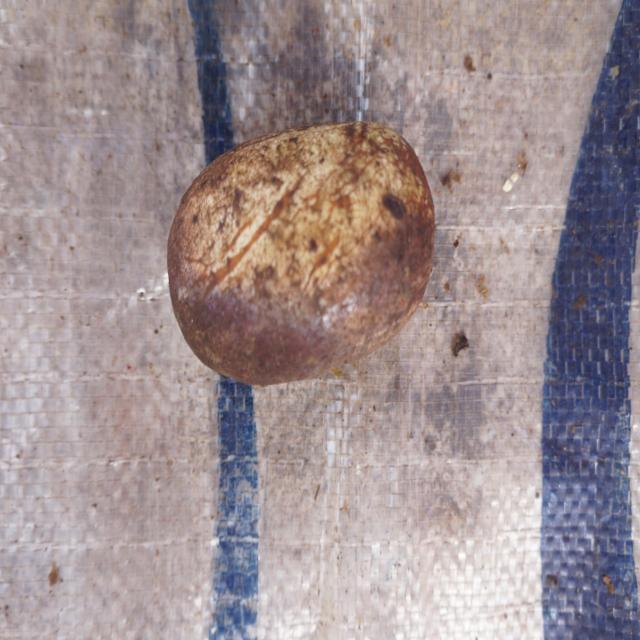
Plum grade: unripe